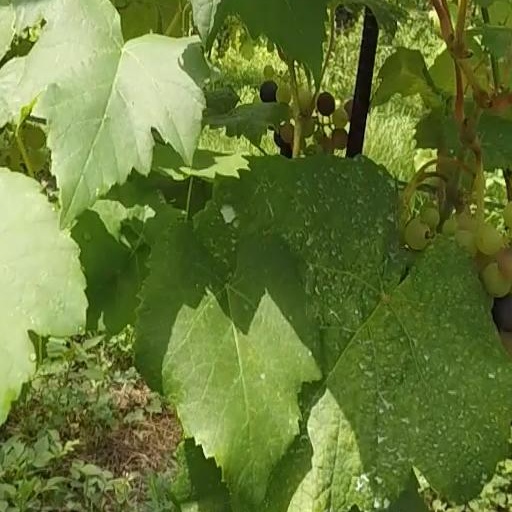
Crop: grape